John Walmsley (photographer)

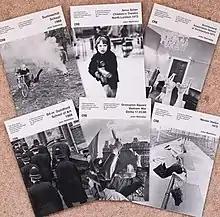
Café Royal Books Publications

In his final year studying photography at Guildford School of Art, the students asked to talk with the governors about the quality of the courses. The governors refused, and so began the longest ever sit-in at an educational institution in the UK. Walmsley took part in and photographed the sit-in from the inside, start to finish.